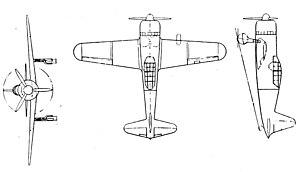
Le Vultee P-66 Vanguard est un avion de chasse de l'United States Army Air force. Alors qu'il était initialement commandé par la Suède, les États-Unis annulent leur exportation lorsque les avions sont prêts pour la livraison en 1941. Le modèle est désigné comme P-66 pour être utilisé pour la formation et la défense du territoire, mais un grand nombre d'exemplaires sont envoyés en Chine, où ils sont engagés comme avions de combat, avec des résultats mitigés.